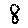
Label: 8